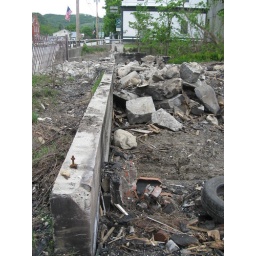
The white building is where the bank in Chelsea is